Lafayette College

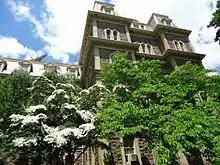
Pardee Hall on the Lafayette campus

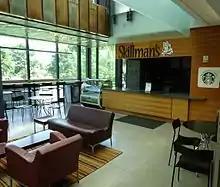
A coffee area within Skillman Library

Williams Center for the Arts is the college's performing arts center. Completed in 1983, the building houses the Performance Series, the Williams Art Gallery and College Collections, the College Theater program, the departments of Art and Music, and the student-led Arts Society. The centerpiece of the Williams Center is the 400-seat theater/concert hall and also contains a versatile art gallery, a 100-seat black box theater, and classrooms and studios for music and art.